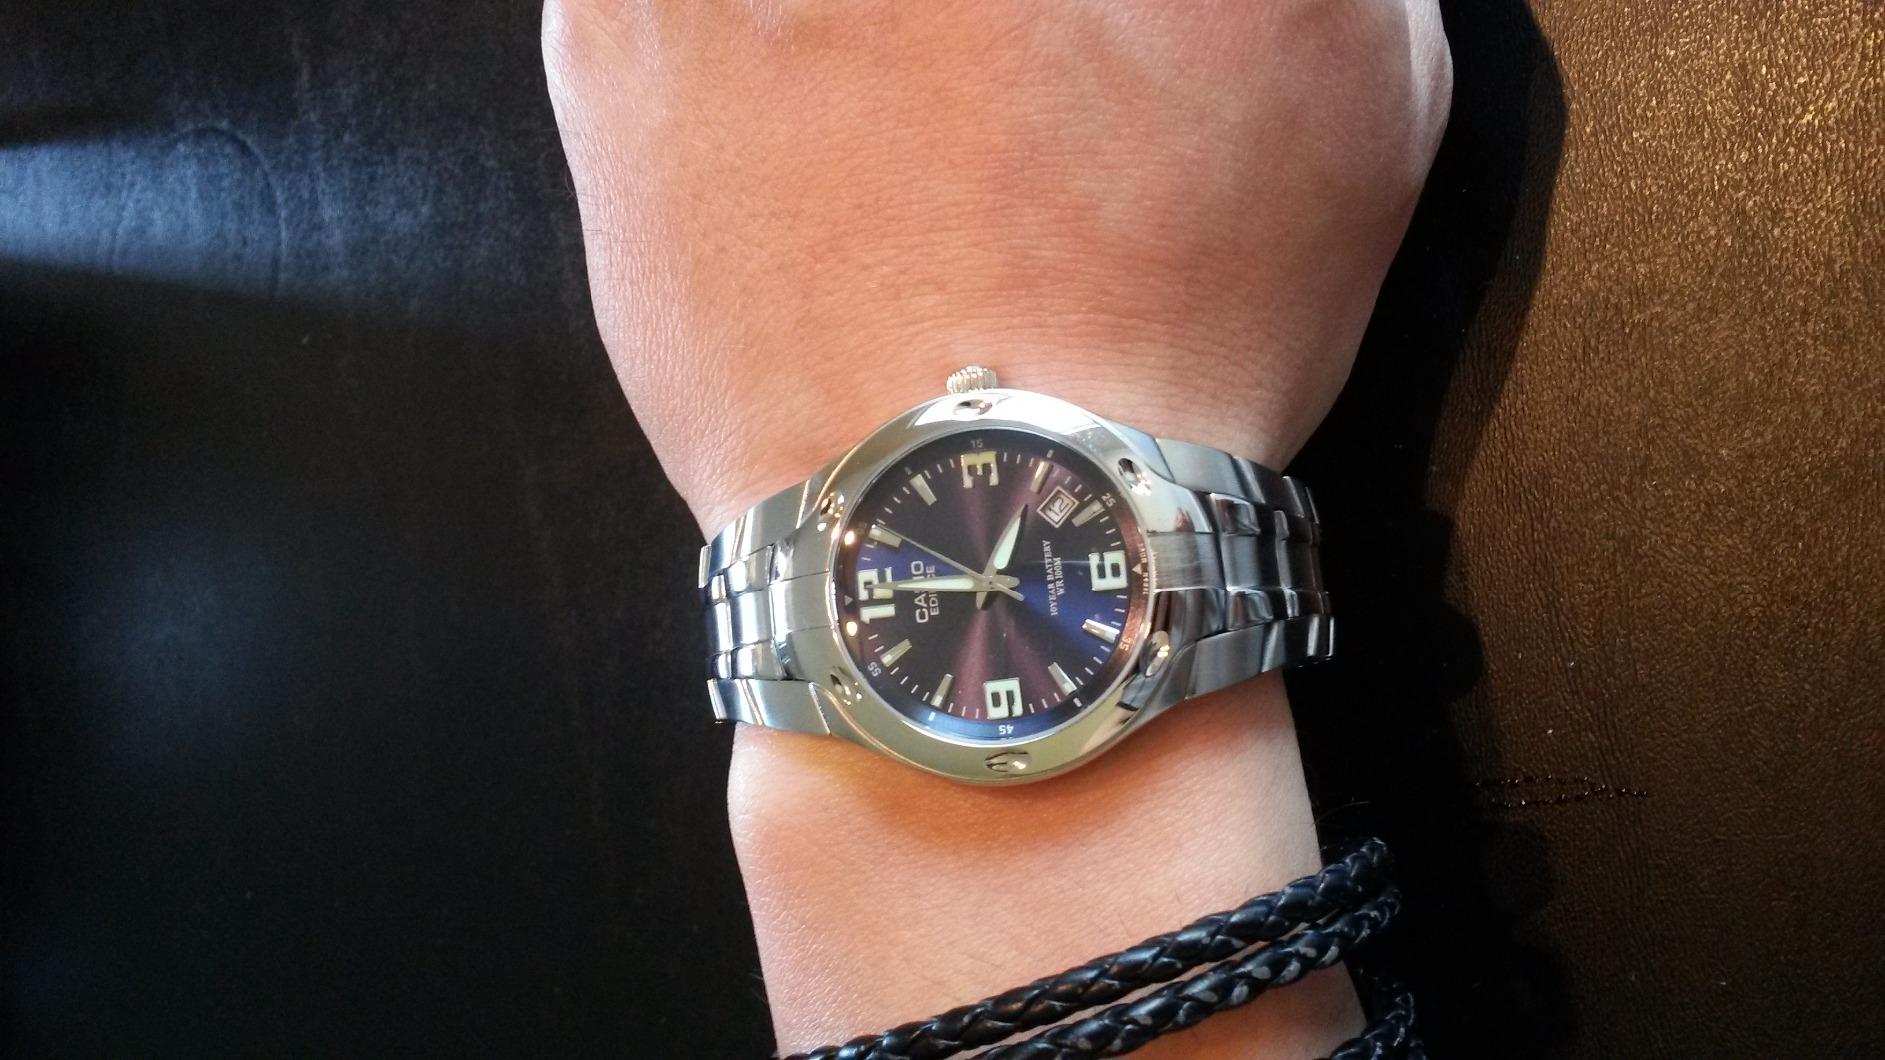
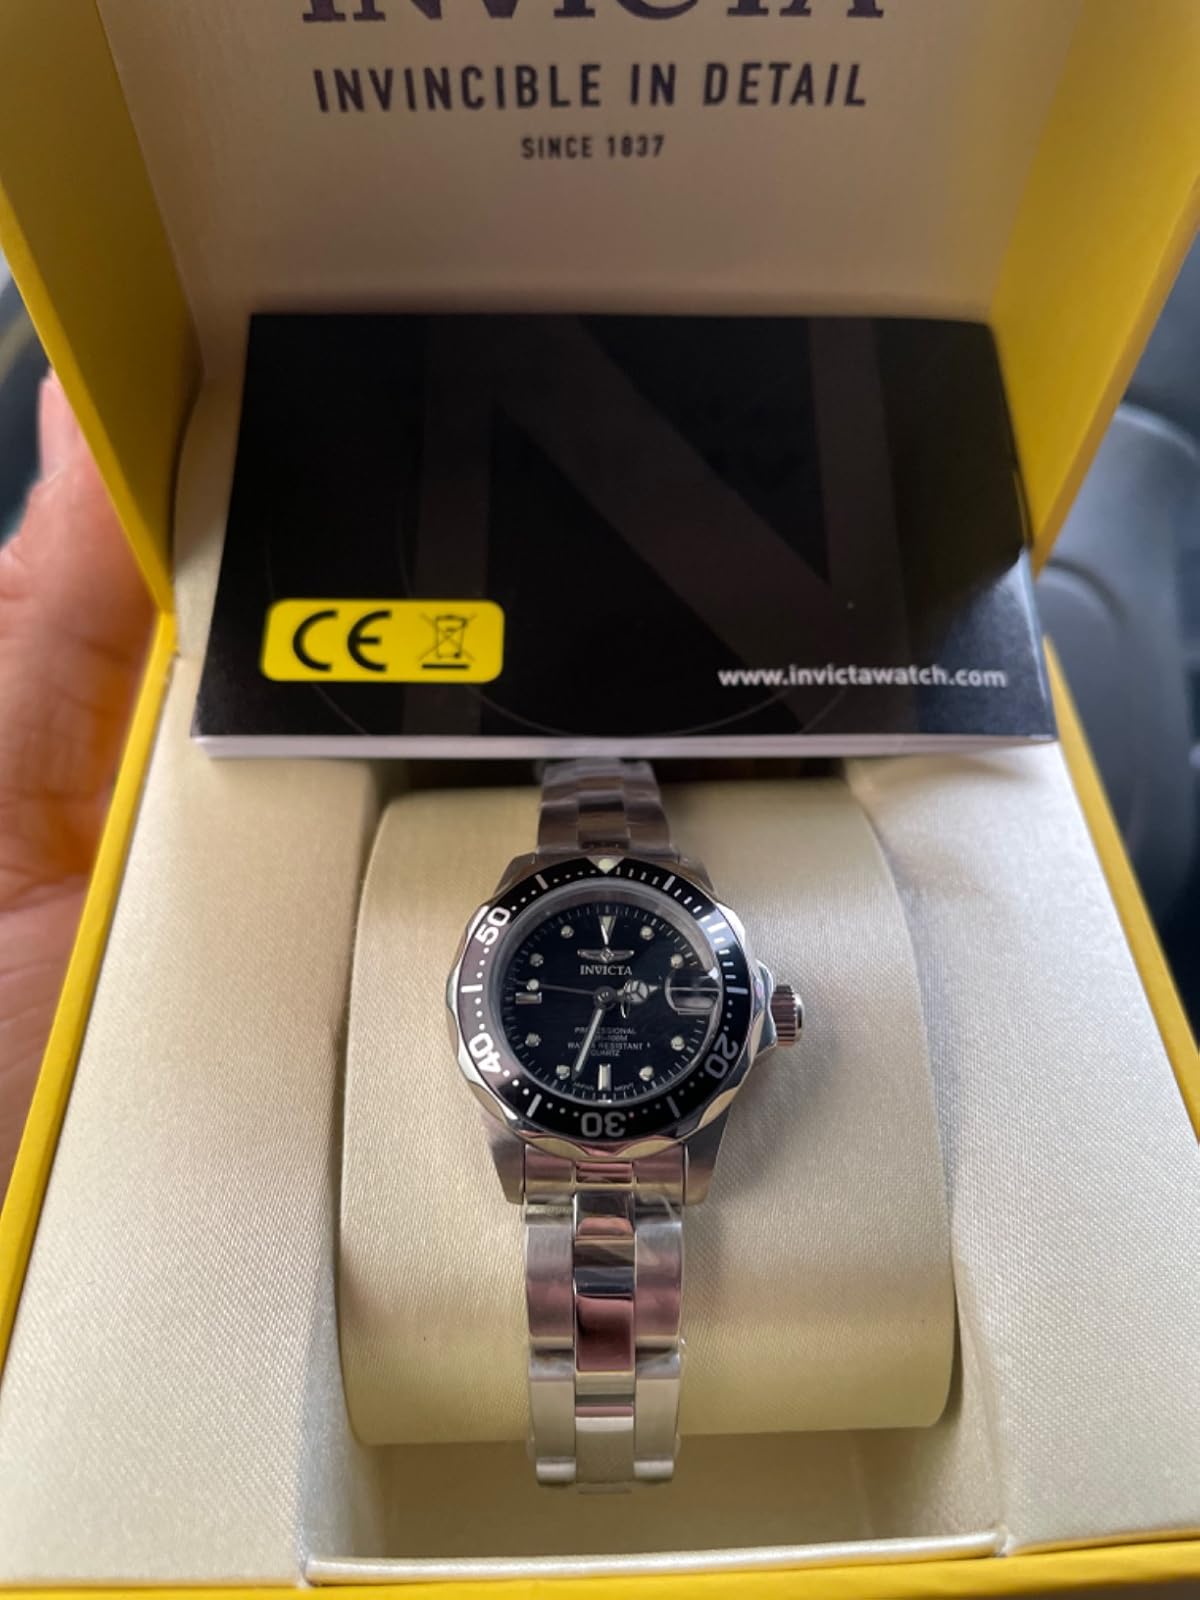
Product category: accessories_watch
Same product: no